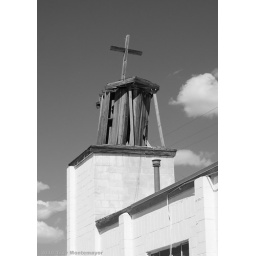
A cross slowly leans on top of an abandoned church along Route 66 in Amboy, California.